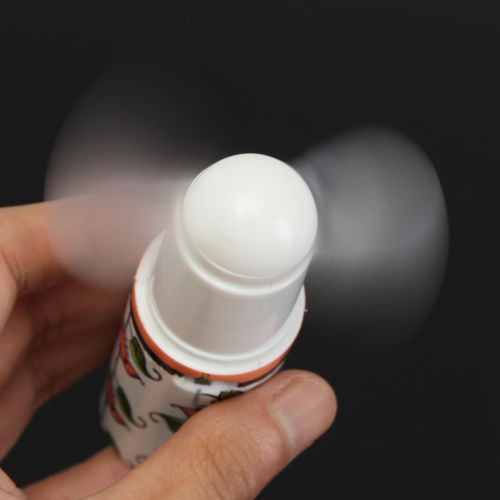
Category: fan